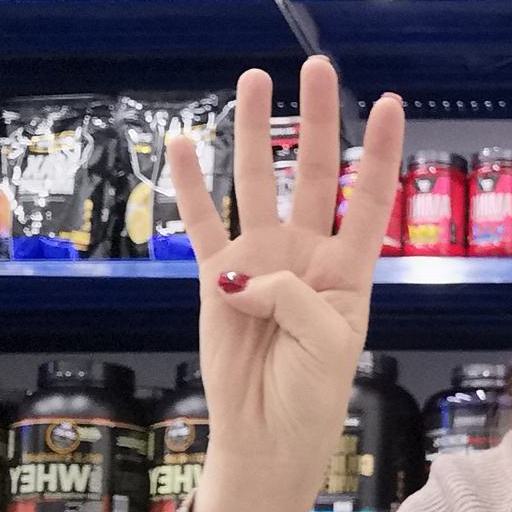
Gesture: four